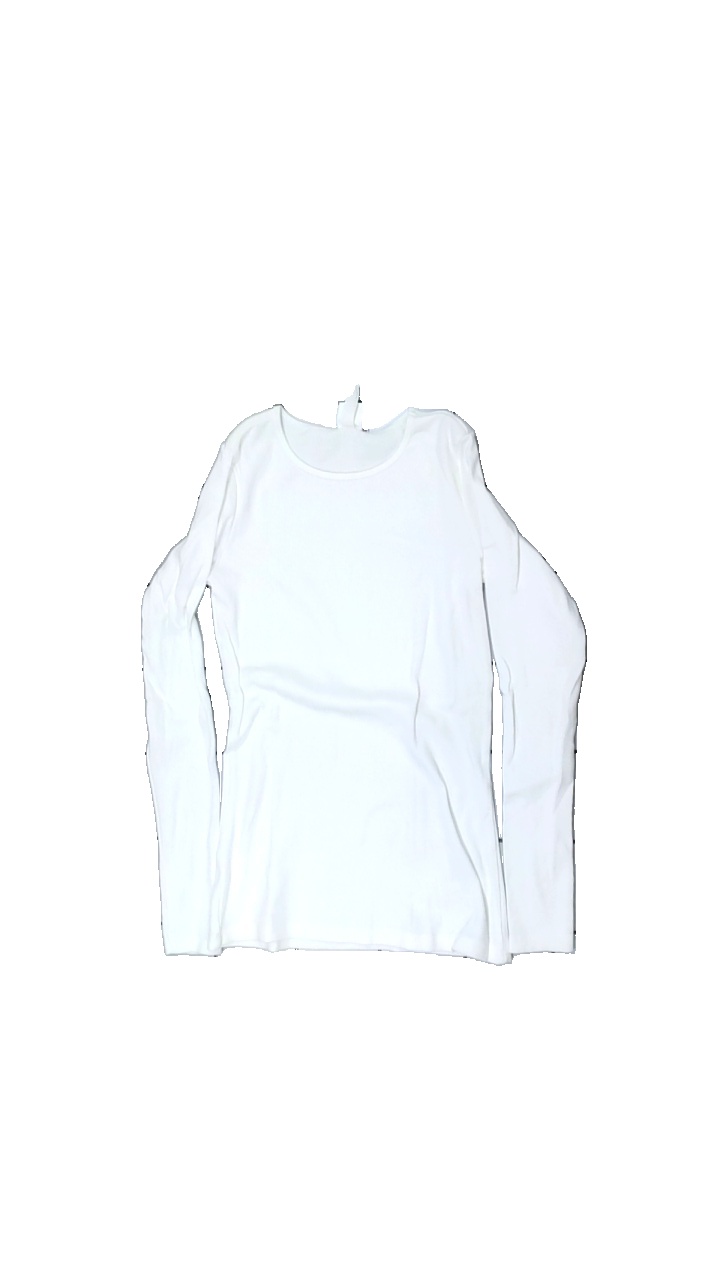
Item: Top (Ladies)
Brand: H&m
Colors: White
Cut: Tight
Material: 100% cotton
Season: All
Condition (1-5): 3
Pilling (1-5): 4
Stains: Minor
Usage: Export
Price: <50